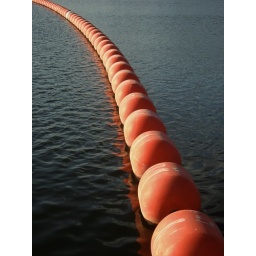
orange in water